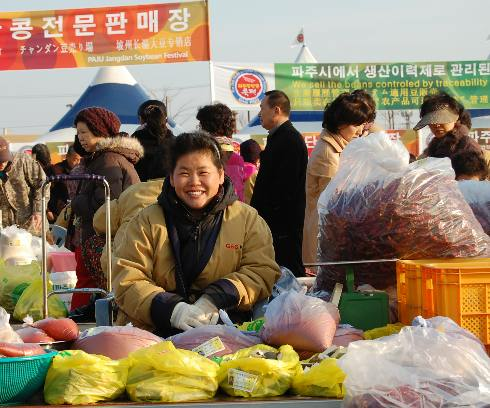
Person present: Yes